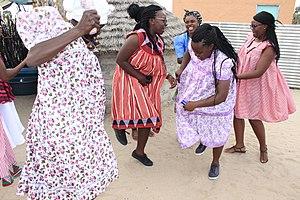
La culture de la Namibie, vaste pays d'Afrique australe, désigne d'abord les pratiques culturelles observables de ses 2 534 000 d'habitants.